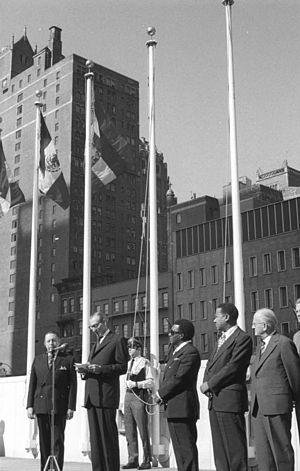
Kurt Waldheim [ˈkʊɐ̯t ˈvalthaɪm], né le 21 décembre 1918 à St. Andrä-Wördern en Autriche et mort le 14 juin 2007 à Vienne en Autriche à 88 ans, est un diplomate et homme d'État autrichien. Il est secrétaire général des Nations unies de 1972 à 1981 et président fédéral de la République d'Autriche de 1986 à 1992.